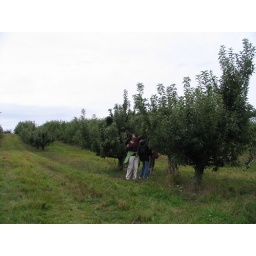
The Granny Smith trees weren't picked over quite as much as the Macs, Mutsus, Cortlands and other red apples.